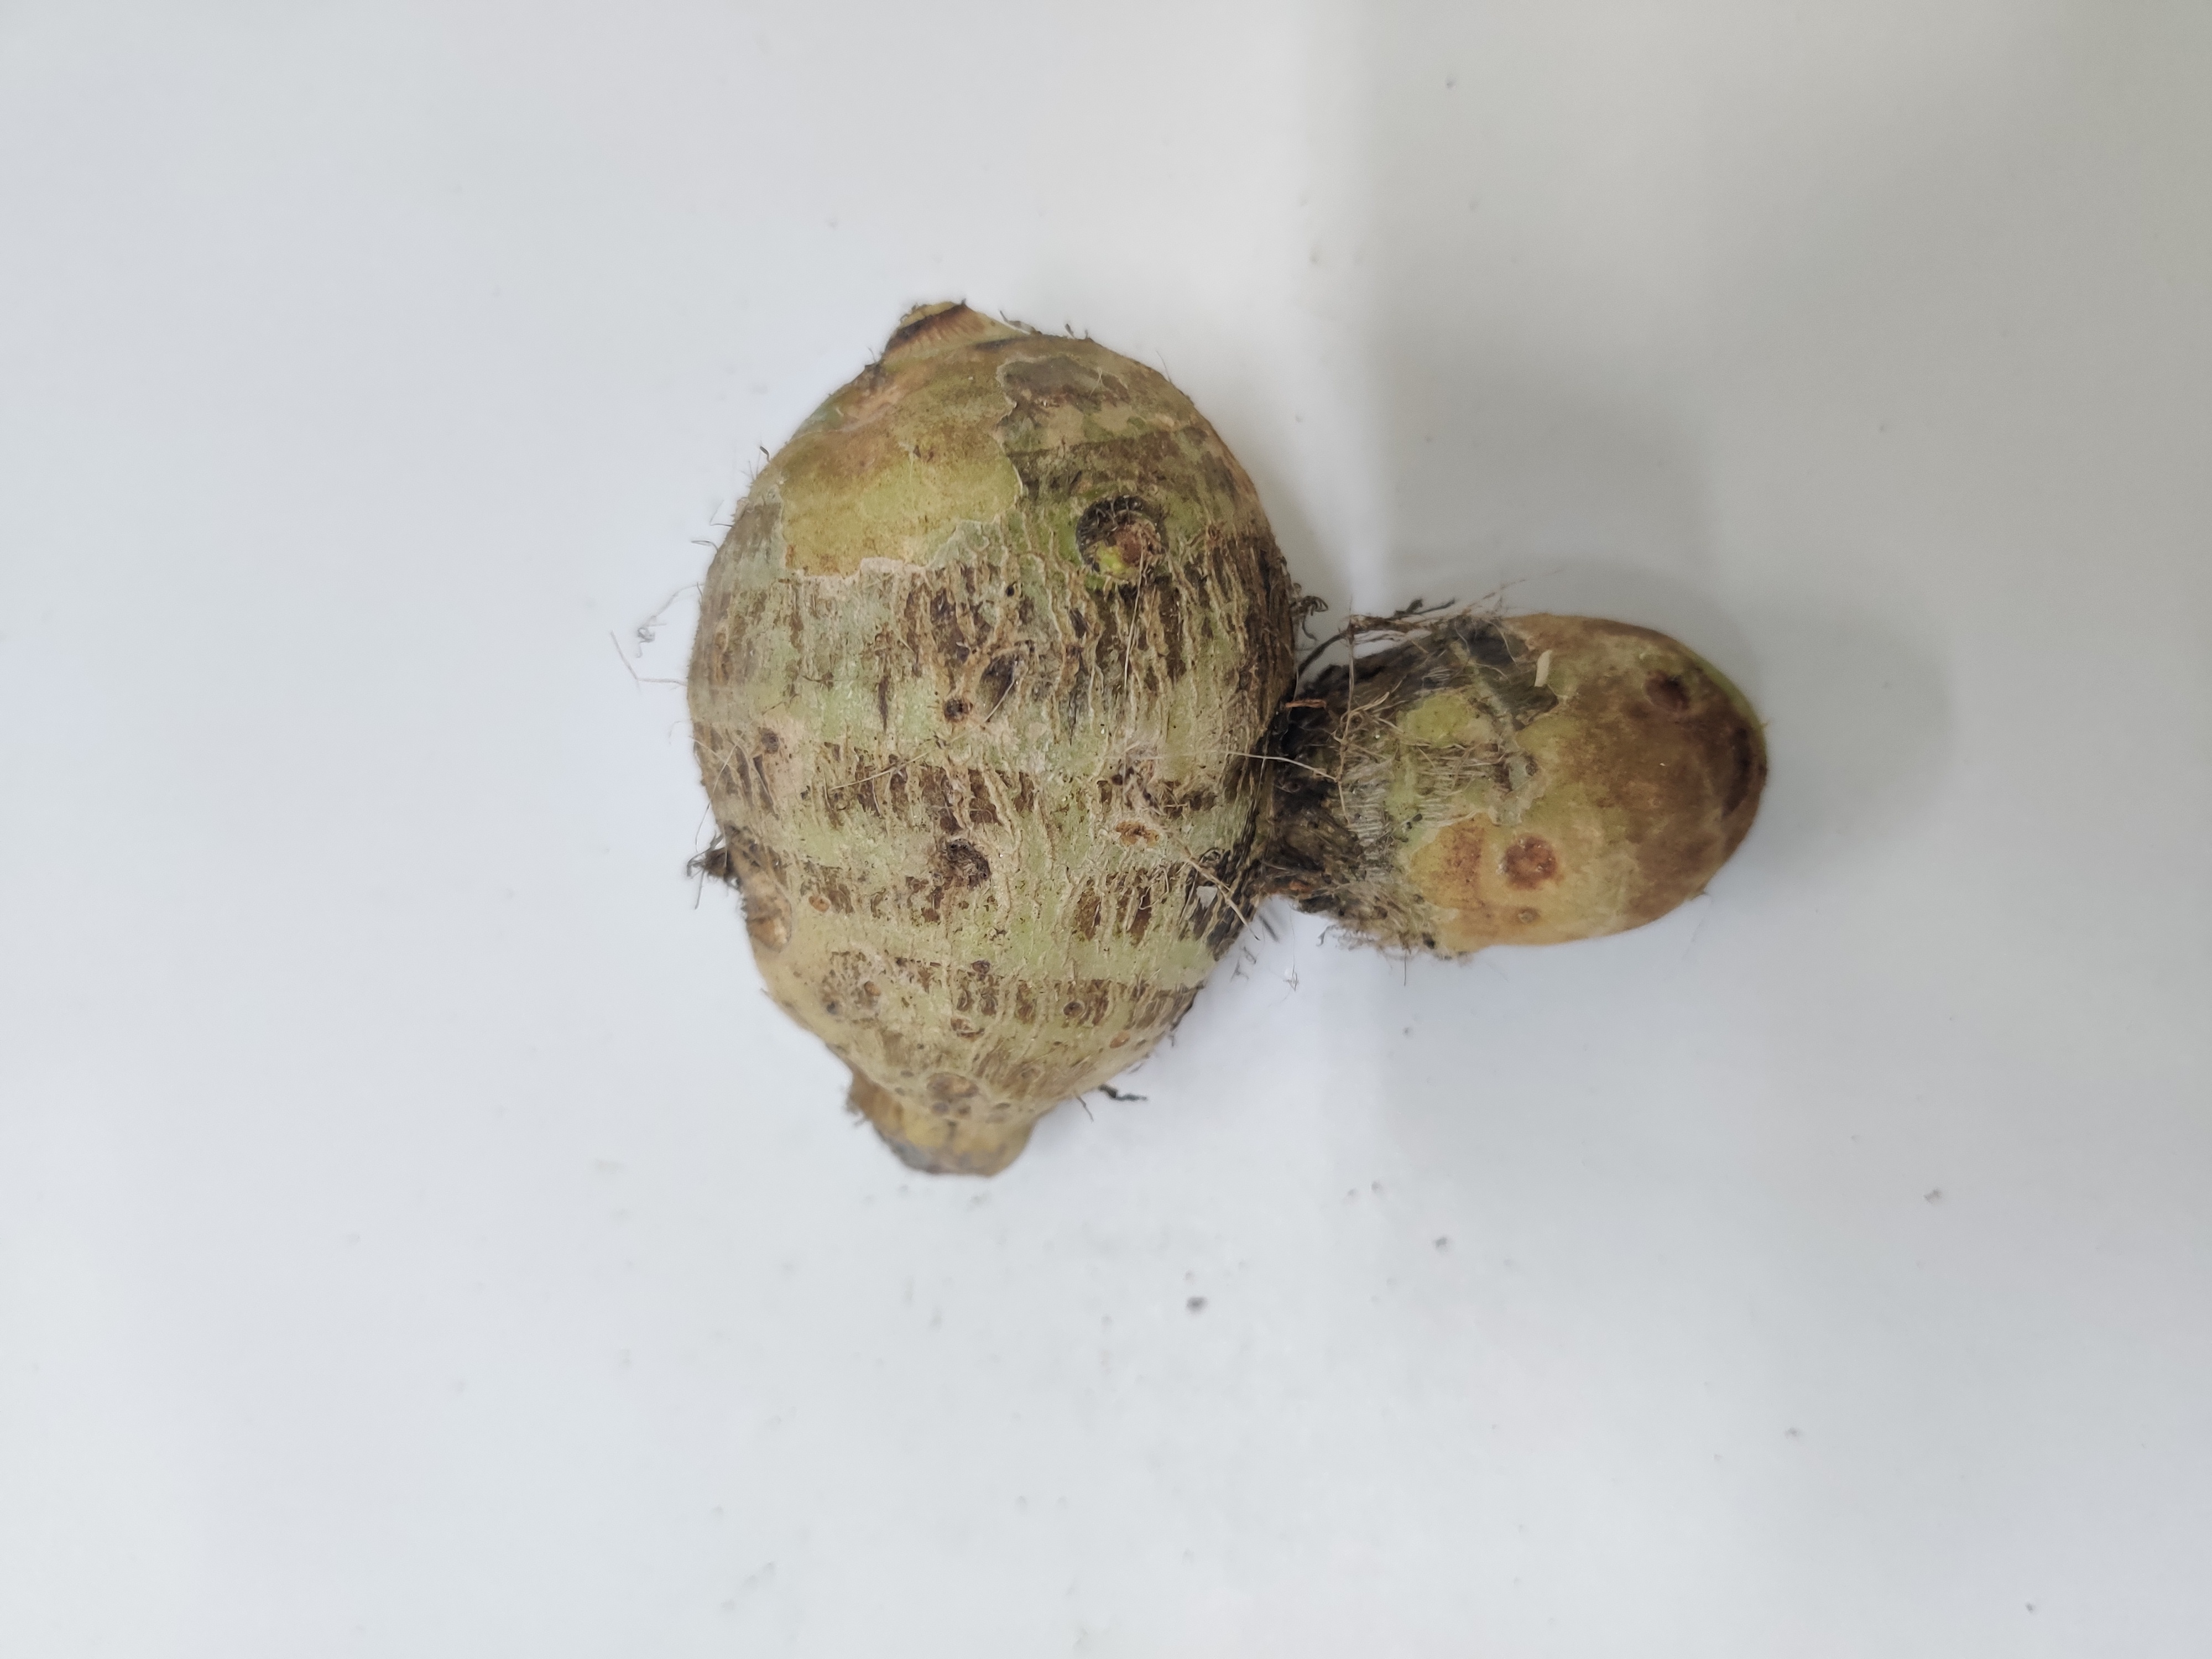
Crop: Taro root
Condition: Severely Damaged